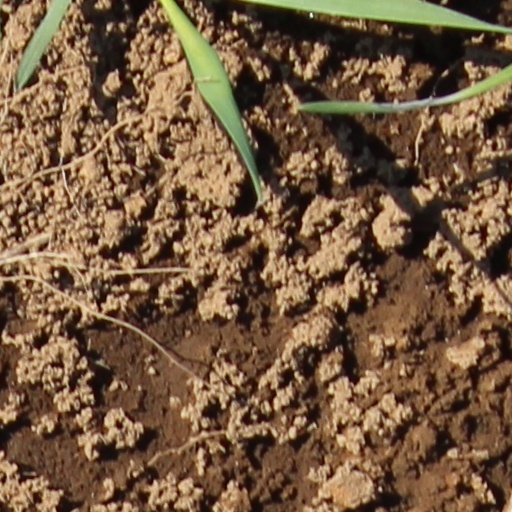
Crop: wheat